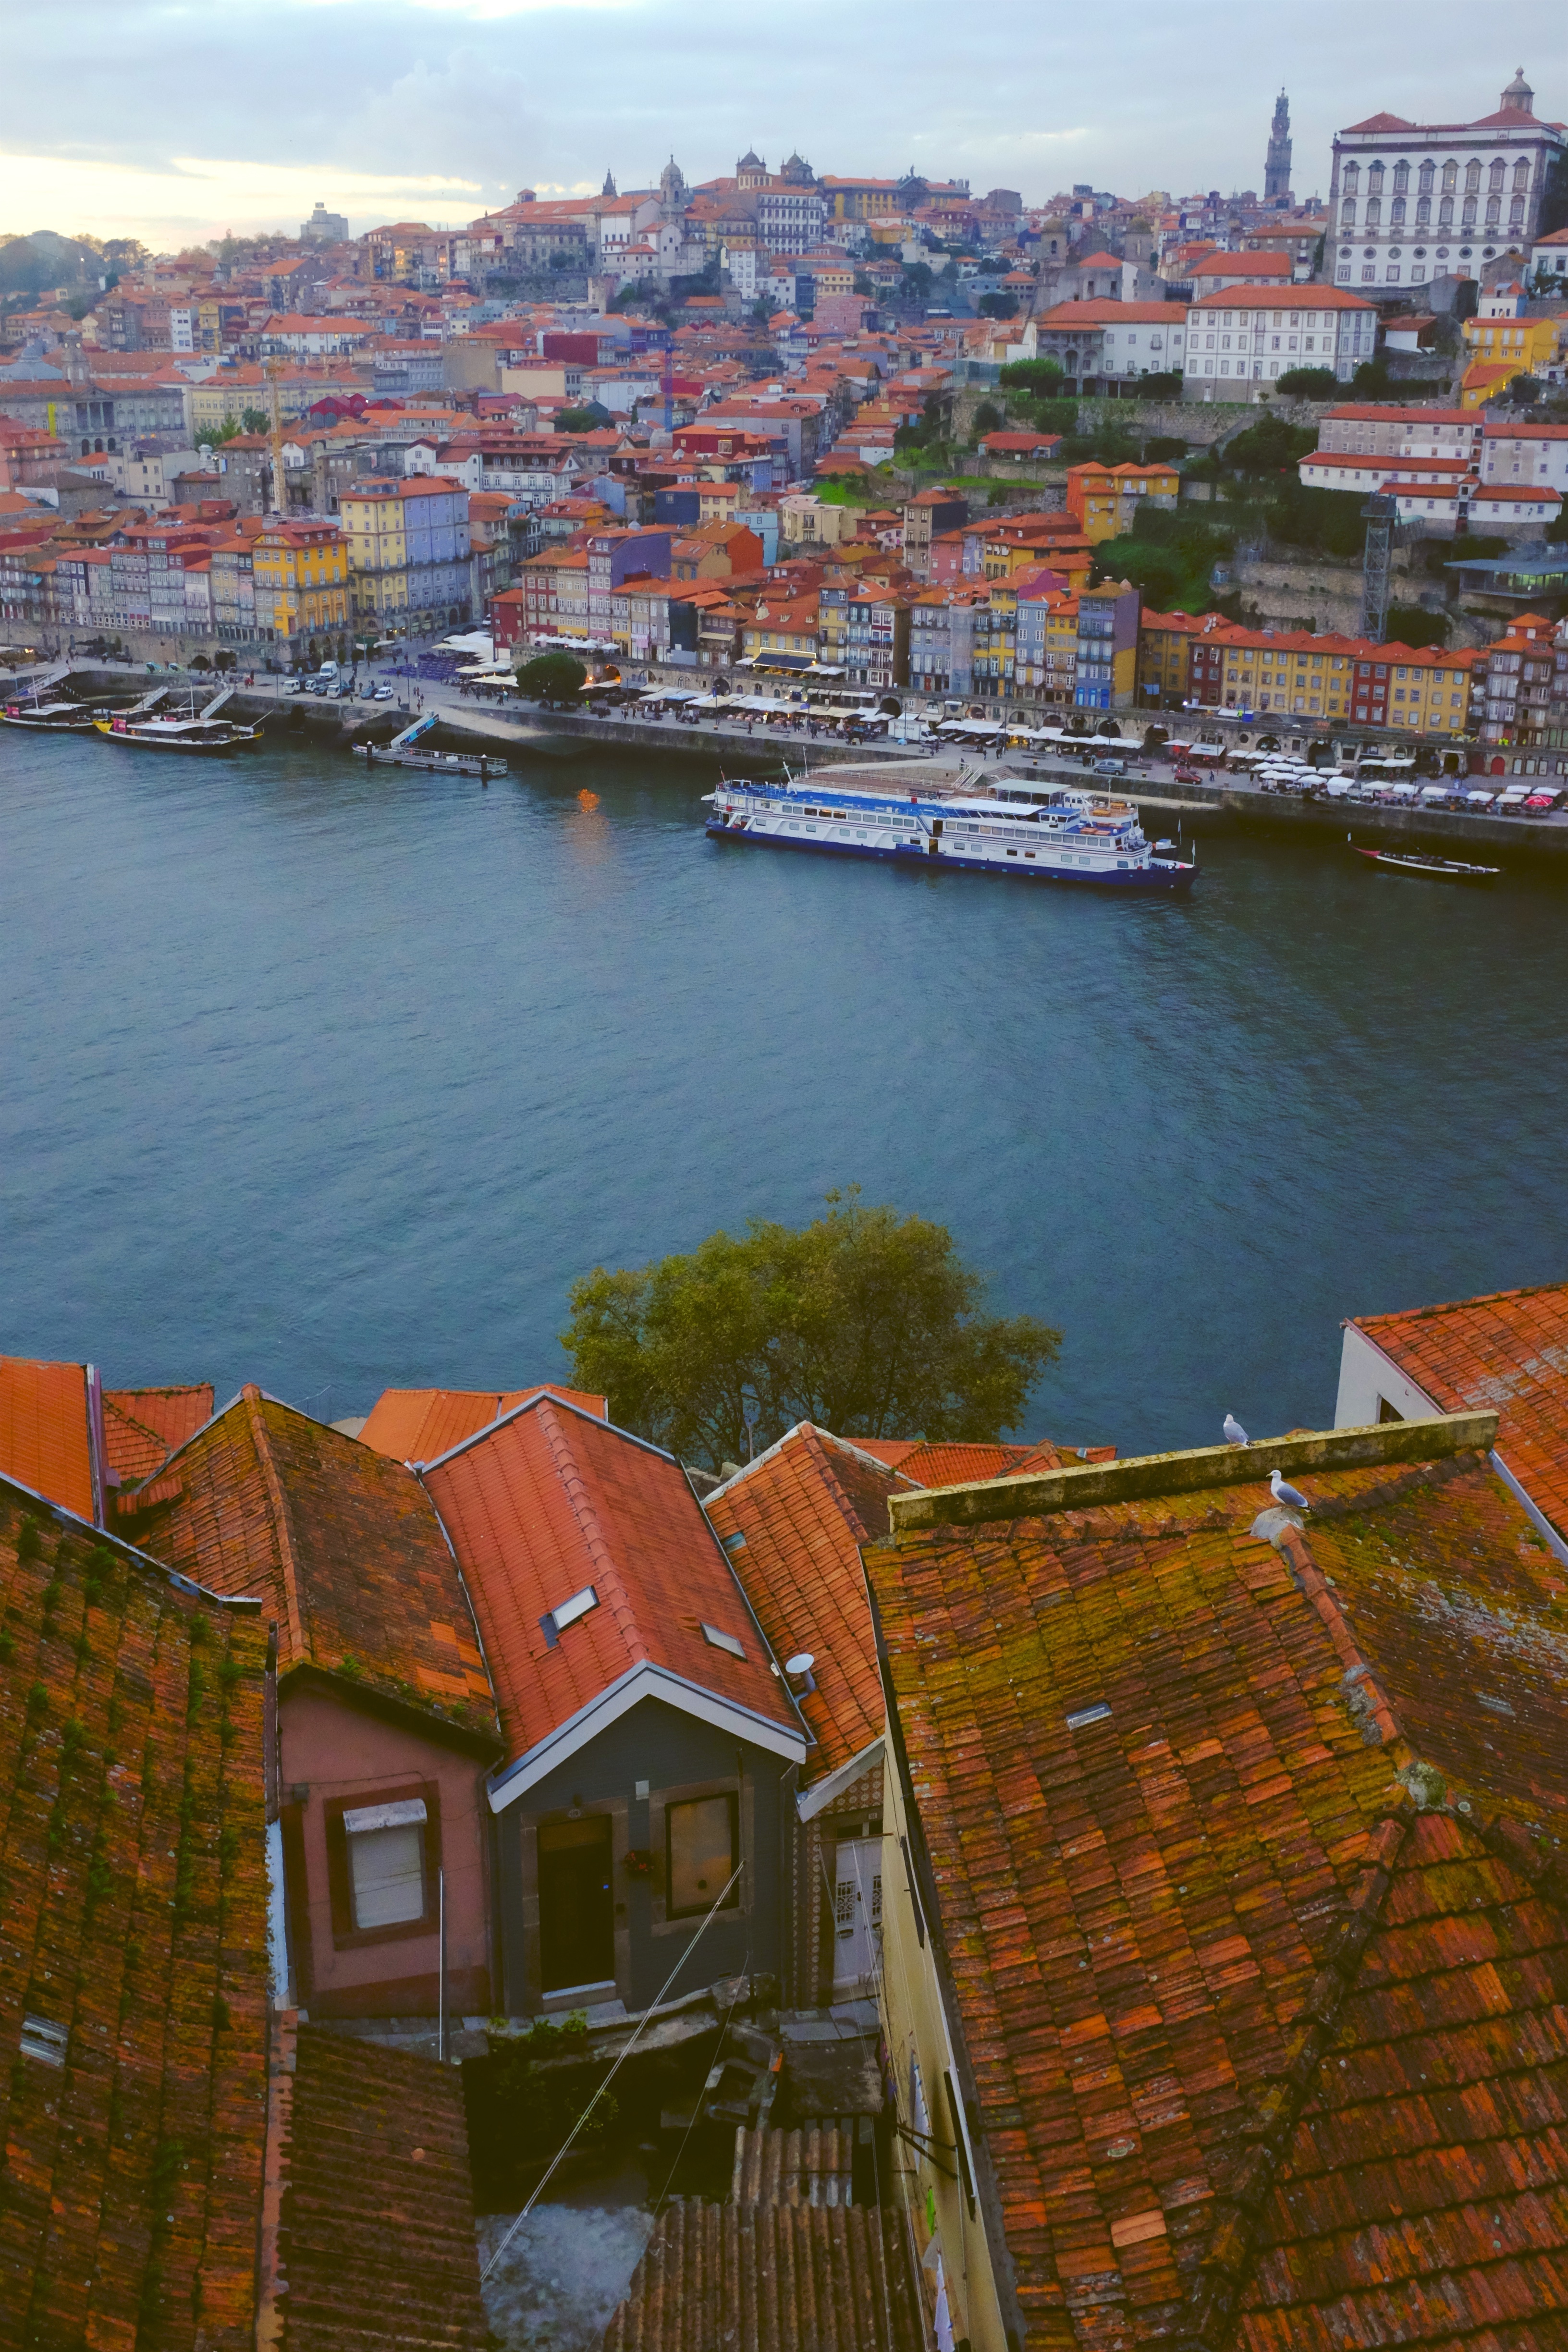
sea, coast, town, river, cityscape, evening, reflection, autumn, bay, harbor, waterway, aerial photography